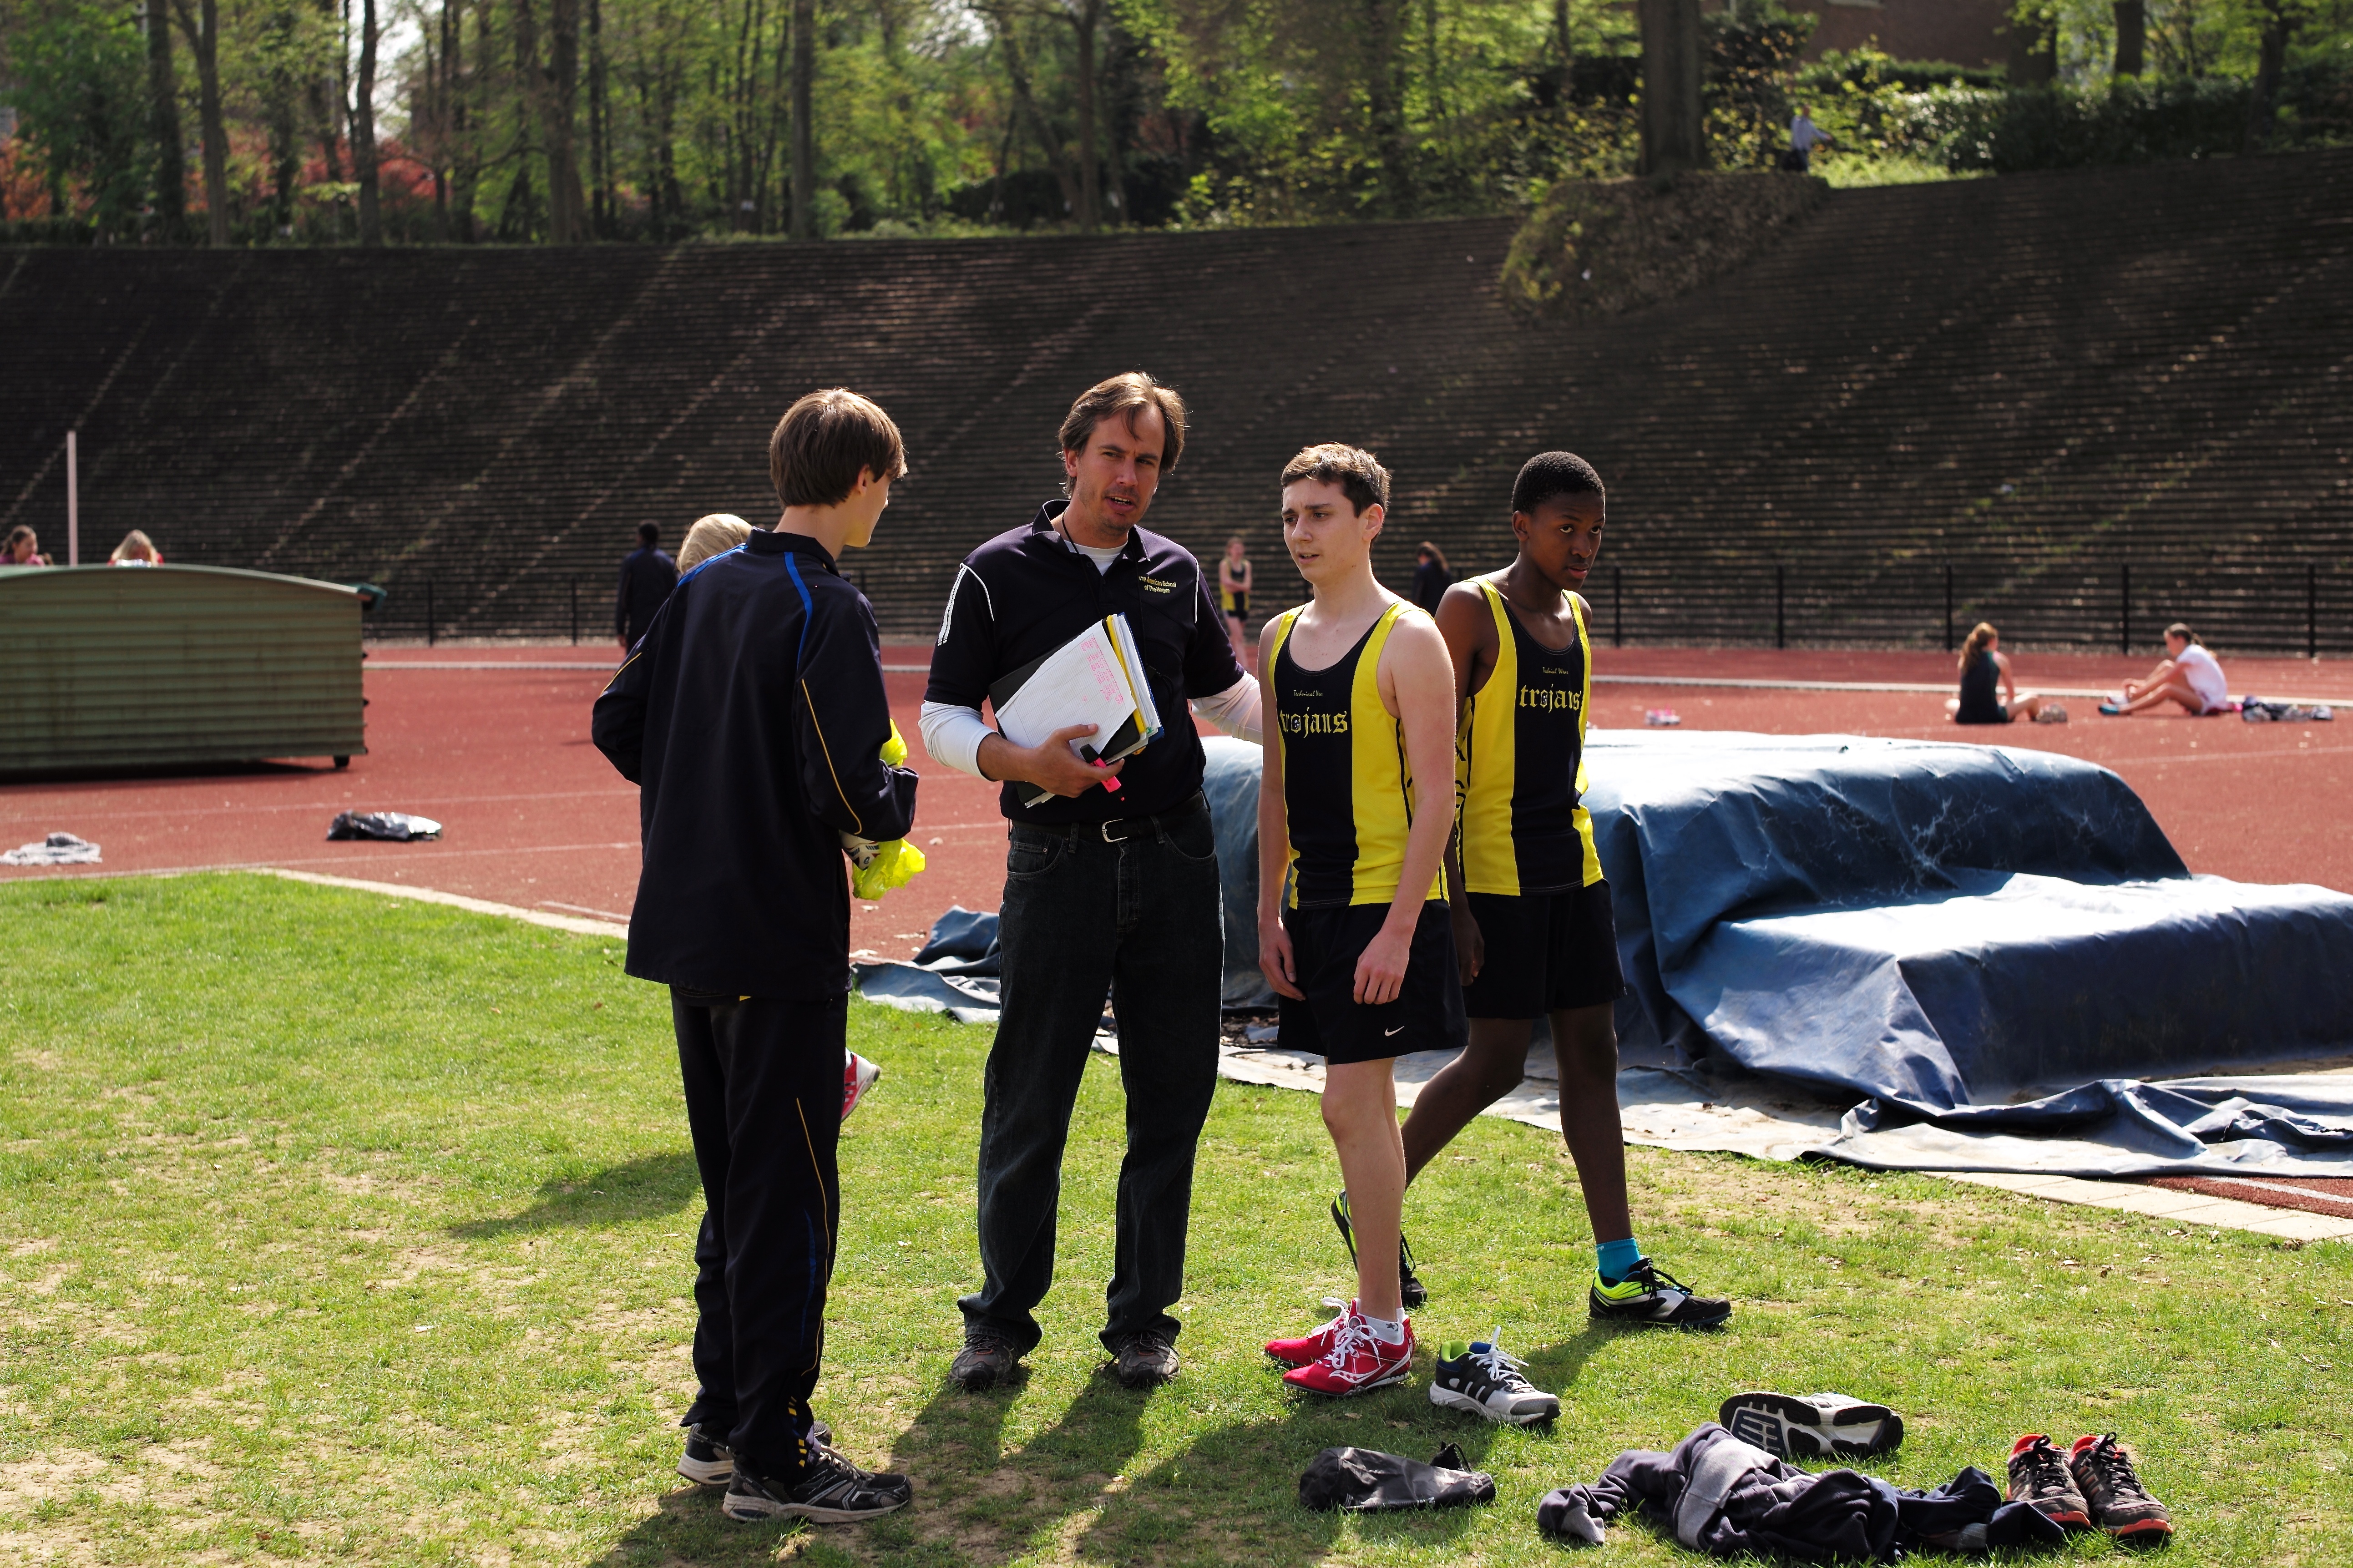
girl, track, sport, boy, running, run, runner, ash, competition, team, highschool, varsity, athletics, meet, tournament, trackfield, competition event